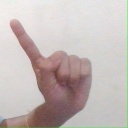
अक्षर: ए